Triumphal Arch (woodcut)

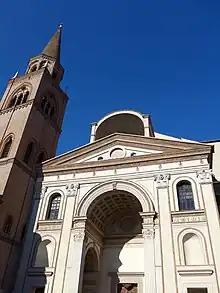
Basilica di Sant'Andrea, Mantua, Italy

The design includes three arches: the central arch is entitled "Honour and Might", the left arch is "Praise", and the right arch is "Nobility". Each arch is illustrated with scenes relating to Maximilian, including a family tree above the central arch which leads back to Clovis I, first King of the Franks, and then the mythical Francia, Sicambria and Troia, flanked by heraldic escutcheons, and 12 historical scenes above each of the two side arches. Above the center arch, are events that represent Maximilian's past life. Jörg Kölderer, architect and painter, designed the individual scenes. He distributed some of the work to Hans Springinklee, Wolf Traut, and Albrecht Altdorfer.